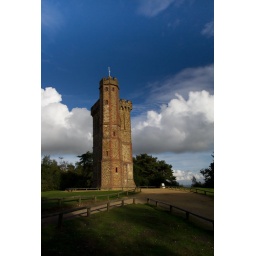
Leith hill tower near Dorking